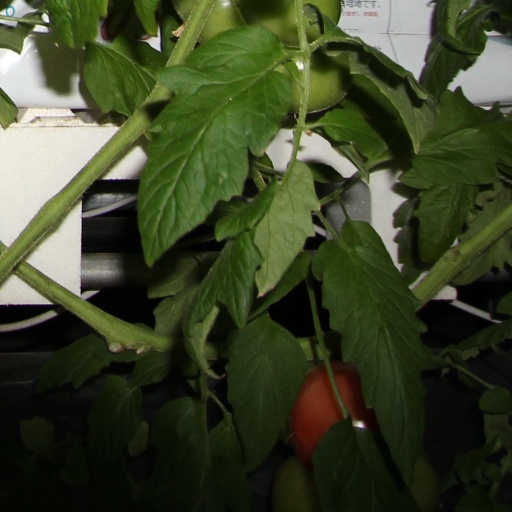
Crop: tomato